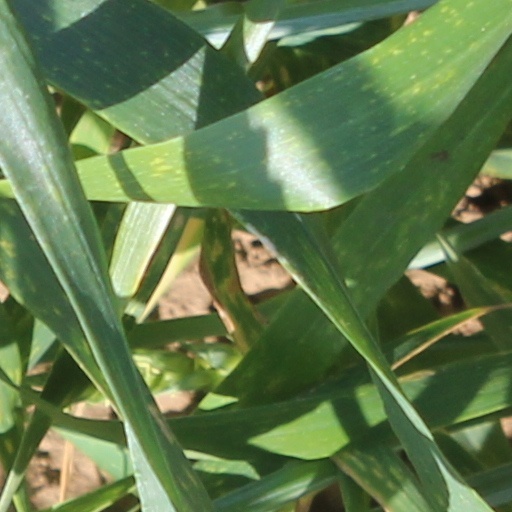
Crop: wheat